List of French architects

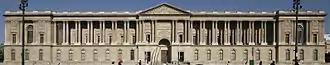
Colonnade of the Louvre, designed by Perrault, among others

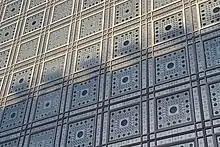
Detail from the facade of the Institut du Monde Arabe by Jean Nouvel

Jules Hardouin Mansart (Jules Hardouin; he adopted the name Mansart in 1668) (1646–1708) – responsible for the massive expansion of the palace of Versailles into a permanent royal residence.